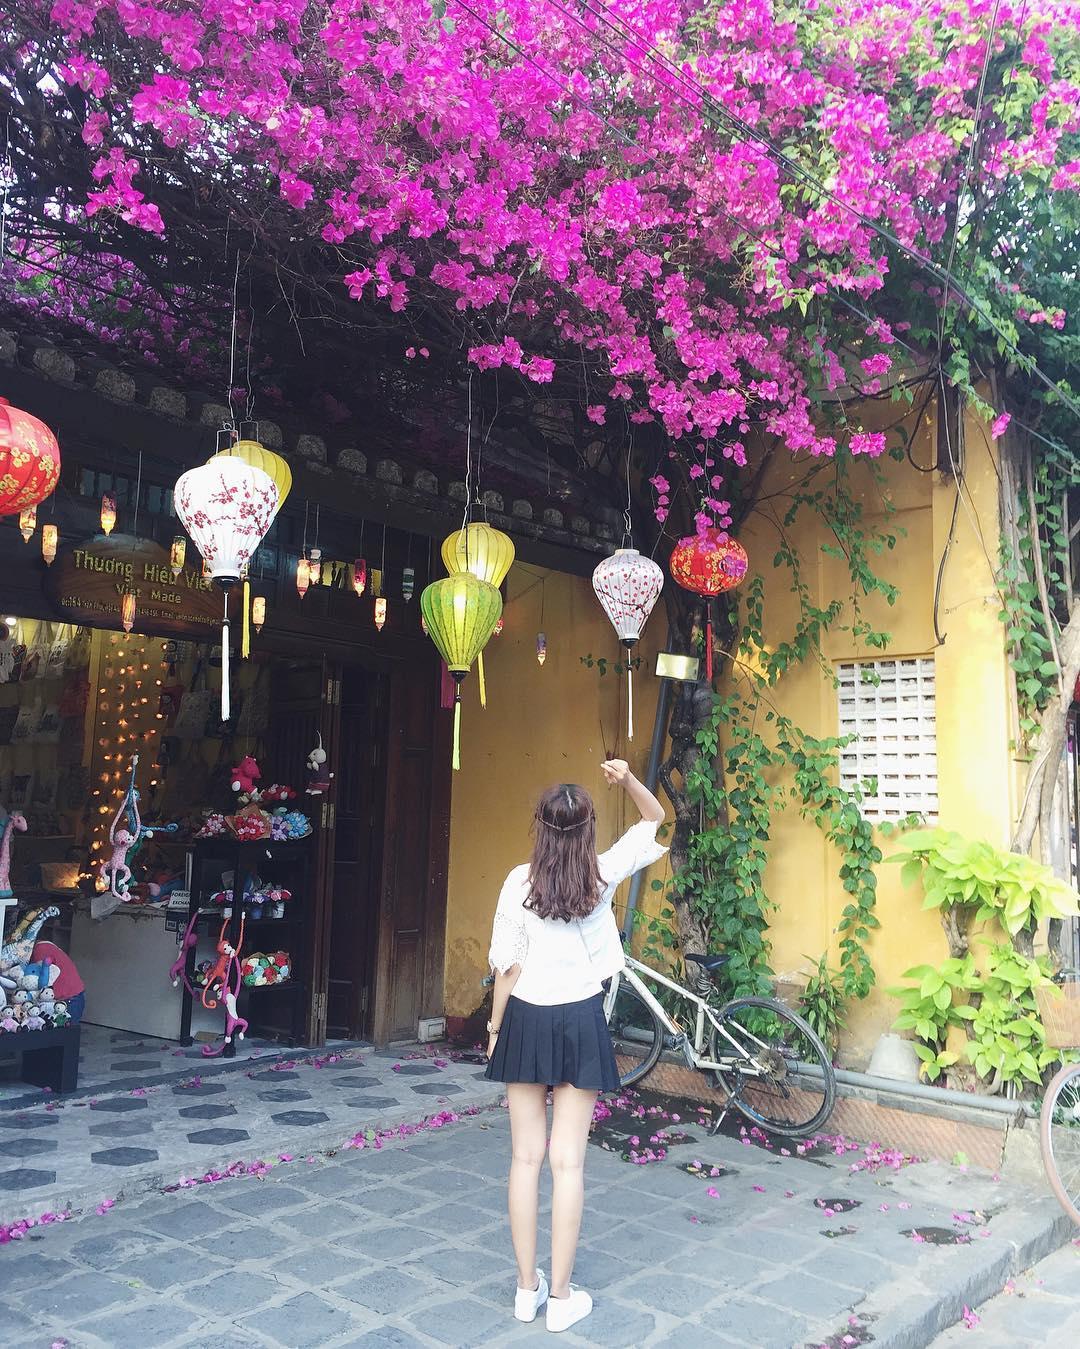
có một chiếc xe đạp được dựng cạnh tường trước mặt cô gái